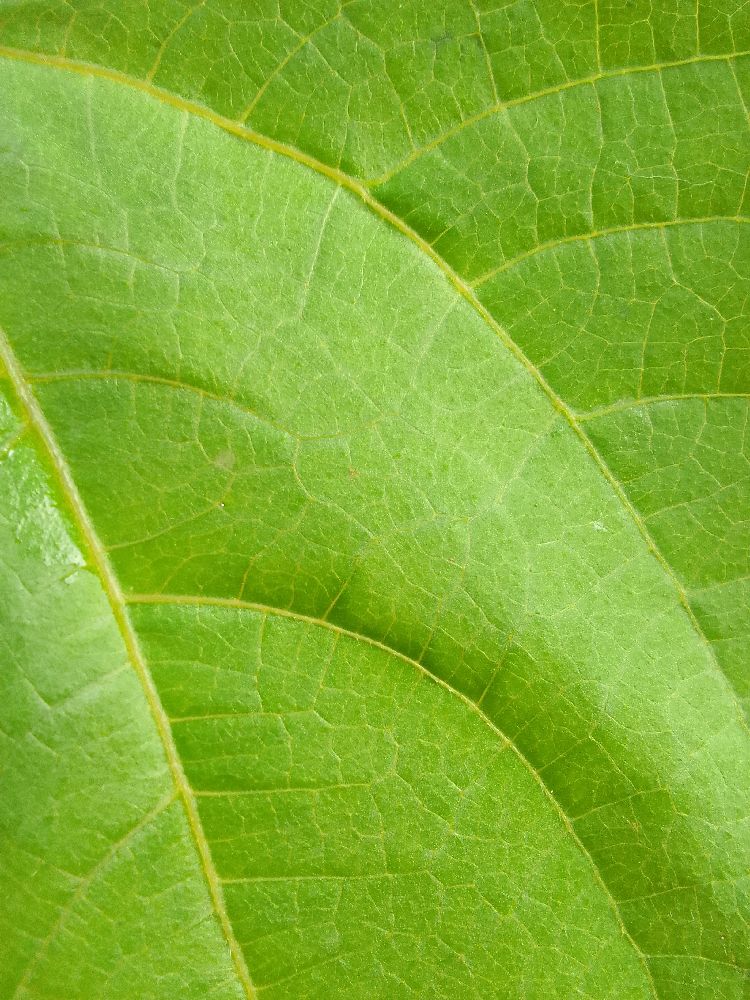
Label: healthy